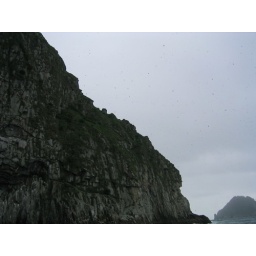
Gotta look closely, but there are hundreds of birds flying near these cliffs.